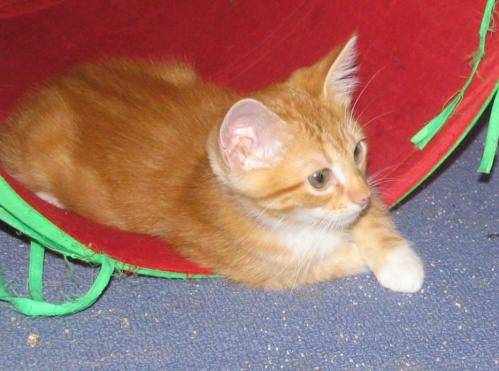
Label: cat